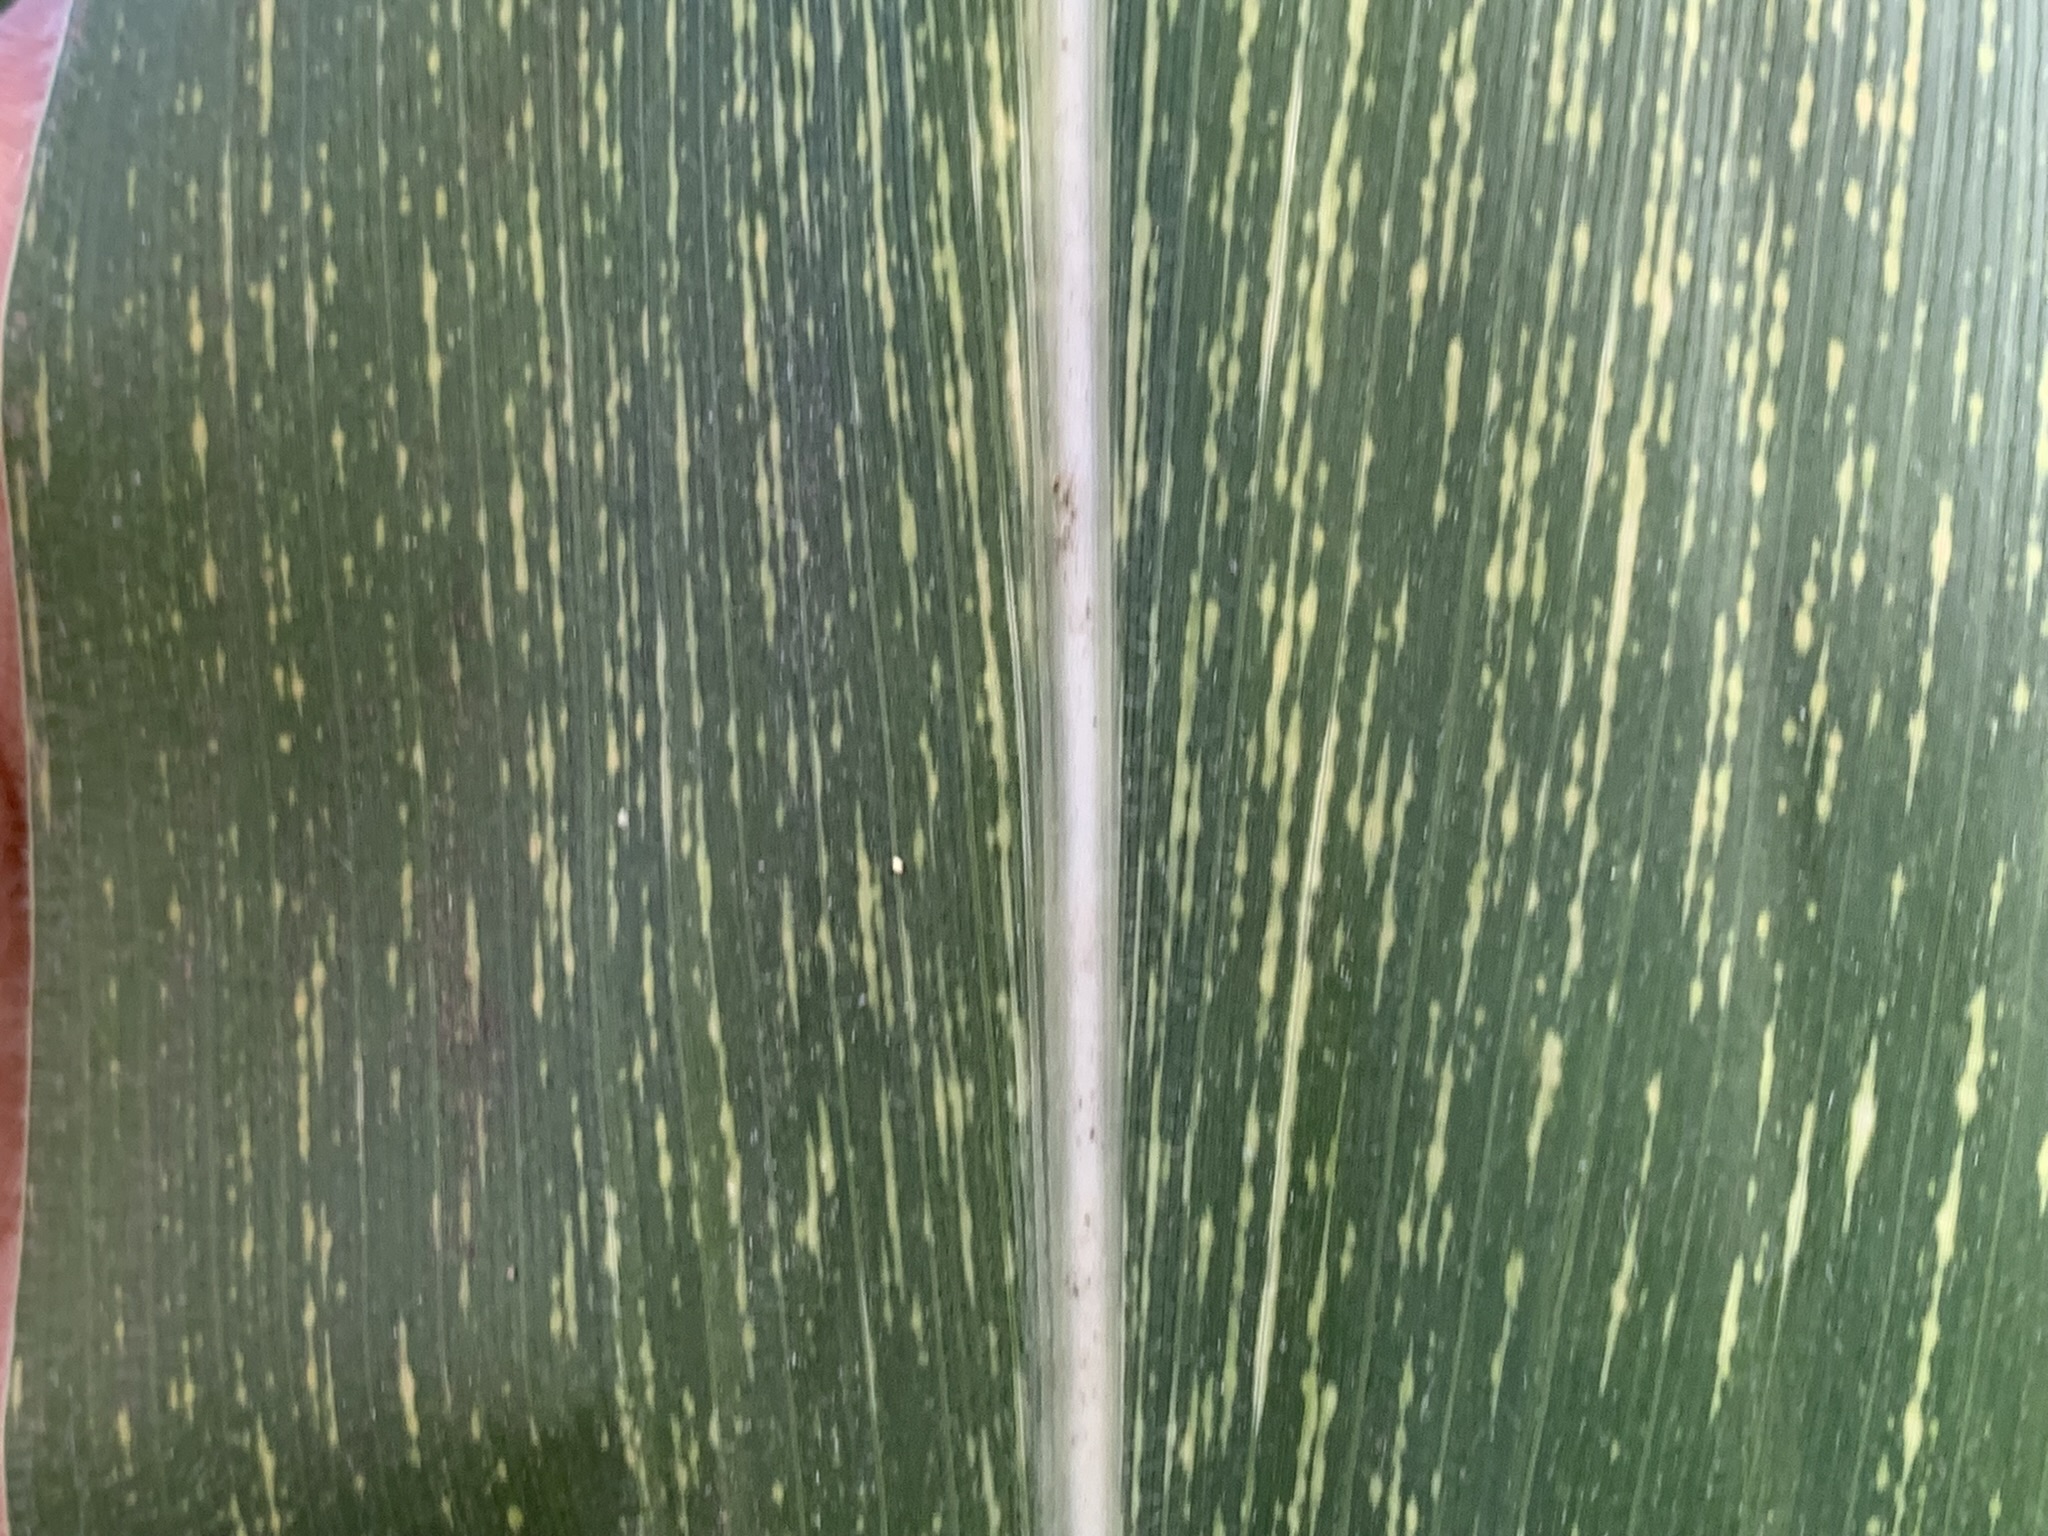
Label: MSV